Manuel de Seabra

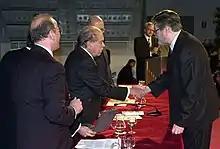
Seabra (extreme right) in 2001

Manuel de Seabra (1932 – 22 May 2017) was a Portuguese writer, journalist, and translator. His translations were in Russian, Portuguese, Catalan and Esperanto. He and his wife, Vimala Devi, compiled the "Portuguese-Catalan/Catalan-Portuguese Dictionary". He was awarded the Creu de Sant Jordi in 2001.